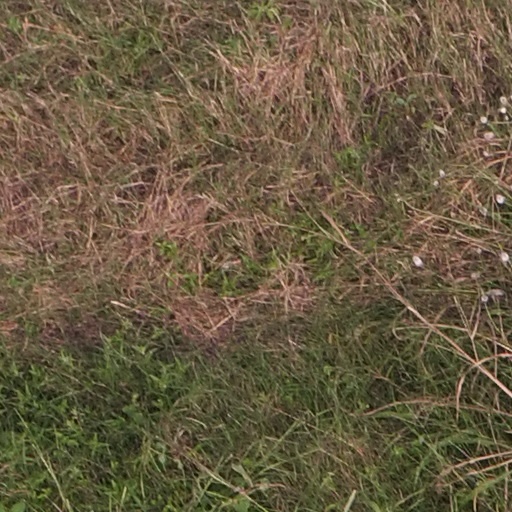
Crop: maize; corn